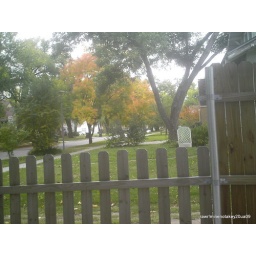
some good tree over my neighbors fence